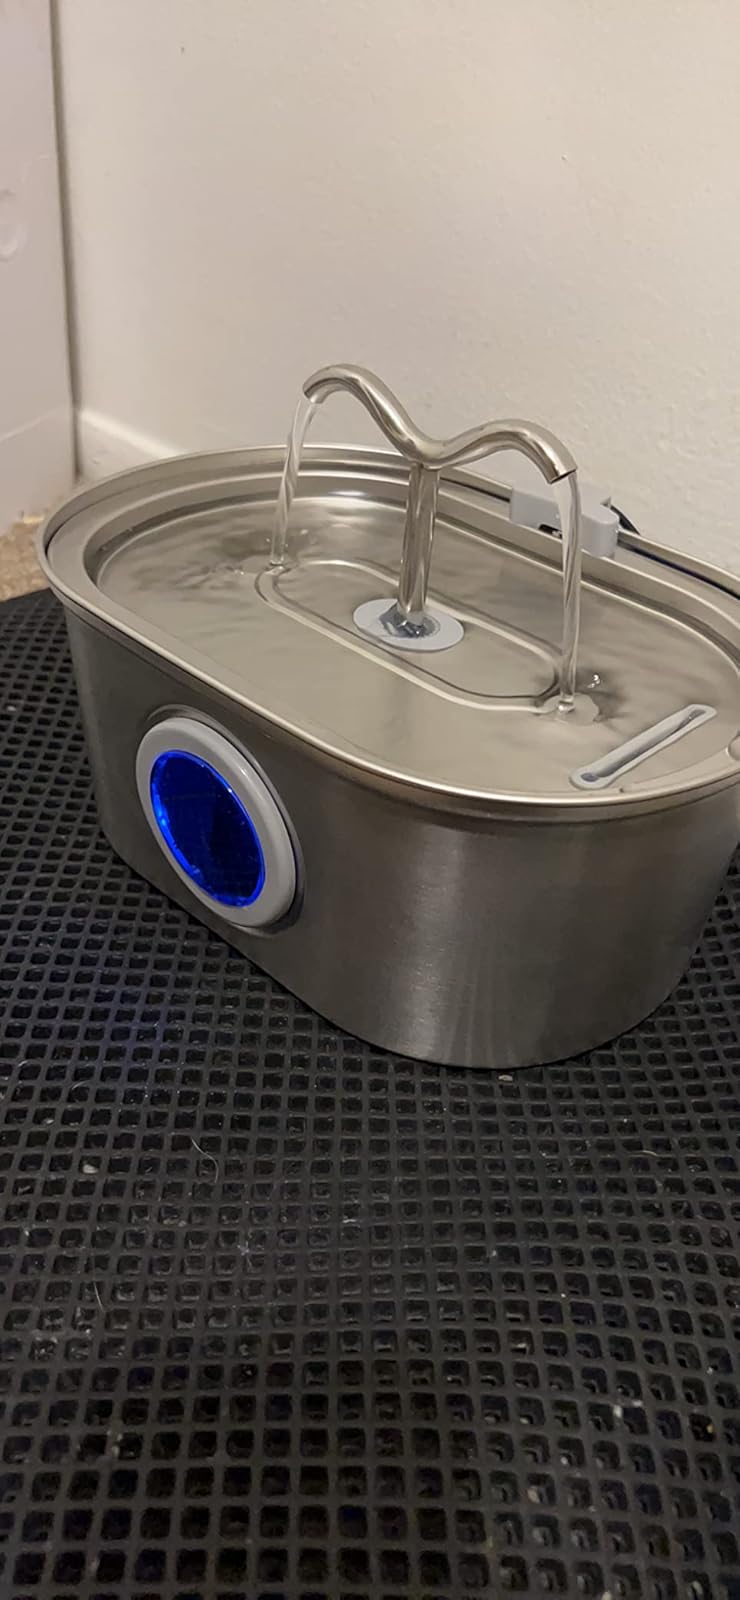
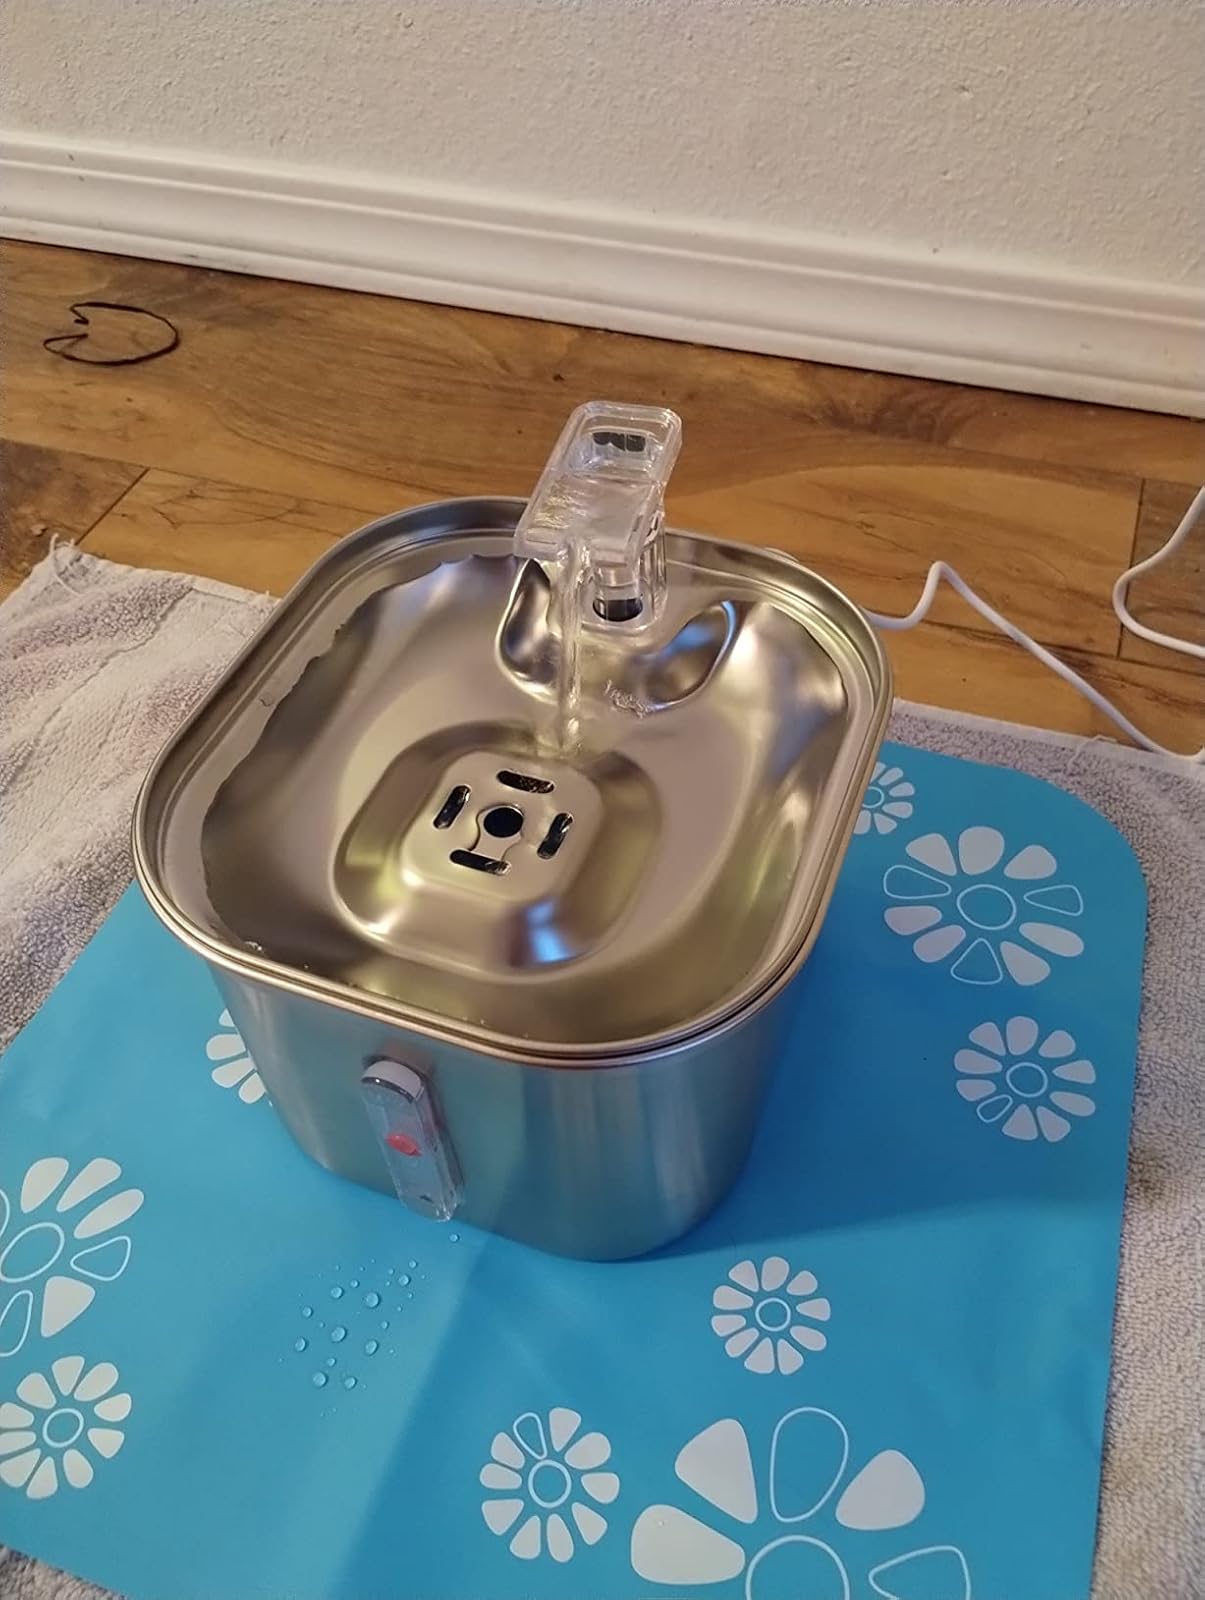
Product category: items_bowl
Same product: no